Democratic backsliding

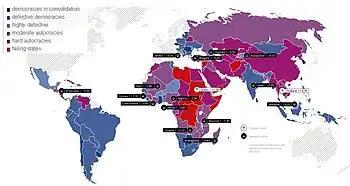
Global trend report Bertelsmann Transformation Index 2022

Democratic backsliding is a process of regime change toward autocracy in which the exercise of political power becomes more arbitrary and repressive. The process typically restricts the space for public contest and political participation in the process of government selection. Democratic decline involves the weakening of democratic institutions, such as the peaceful transition of power or free and fair elections, or the violation of individual rights that underpin democracies, especially freedom of expression. Democratic backsliding is the opposite of democratization.